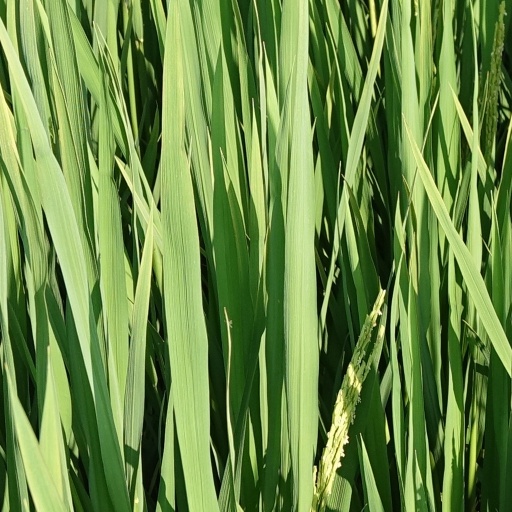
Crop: rice